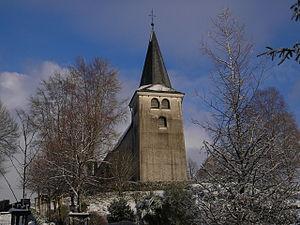
Wirtzfeld est un village de la commune belge de Bullange située en Communauté germanophone de Belgique dans la province de Liège en Région wallonne.